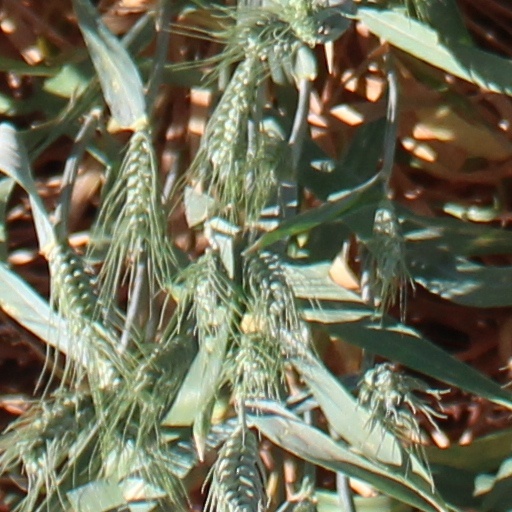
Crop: wheat